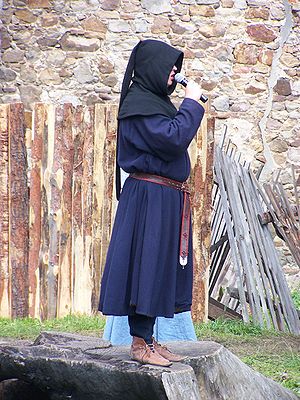
Strudhætte / Galleri
En strudhætte er en kolhætte, hætteslag, hættekrage eller munkehætte med lang hale, en strud, som er en poseagtig forlængelse af den øverste spids.